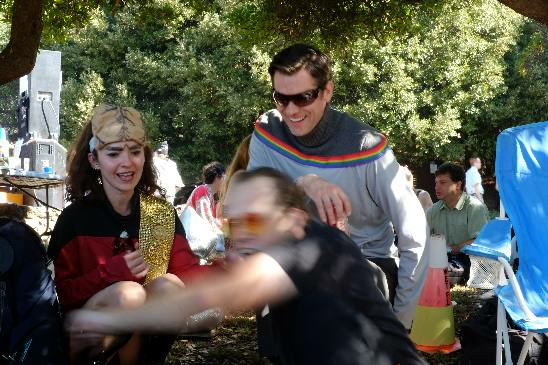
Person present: Yes